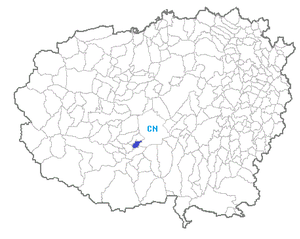
Vignolo est une commune de la province de Coni dans le Piémont en Italie.